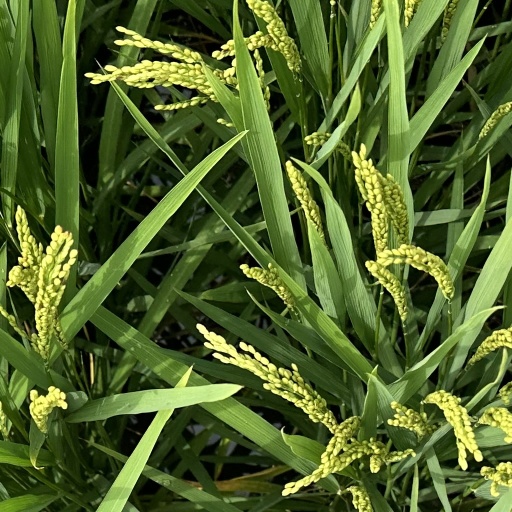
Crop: rice